Shane Balkowitsch

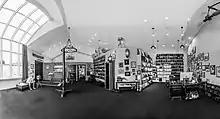
Nostalgic Glass Wet Plate Studio Interior Panoramic with Shane Balkowitsch Seated 11-9-2018

A performance art event performed on August 27, 2016, "The Persecution of Complete Strangers" is a modern expression of a current event influenced by past images to visually express the continued xenophobia and resulting crimes against perceived enemies. The images are inspired by William Mortensen. The exhibit was created, directed, and photographed by Balkowitsch and dedicated to the memory of Hande Kader, a Turkish transgender woman whose body was found raped, mutilated, and burned by the roadside in the Zekeriyaköy up-market on August 12, 2016. It is part of the global outcry and protests against the hate, mistreatment, and irrational fear of transgender people.